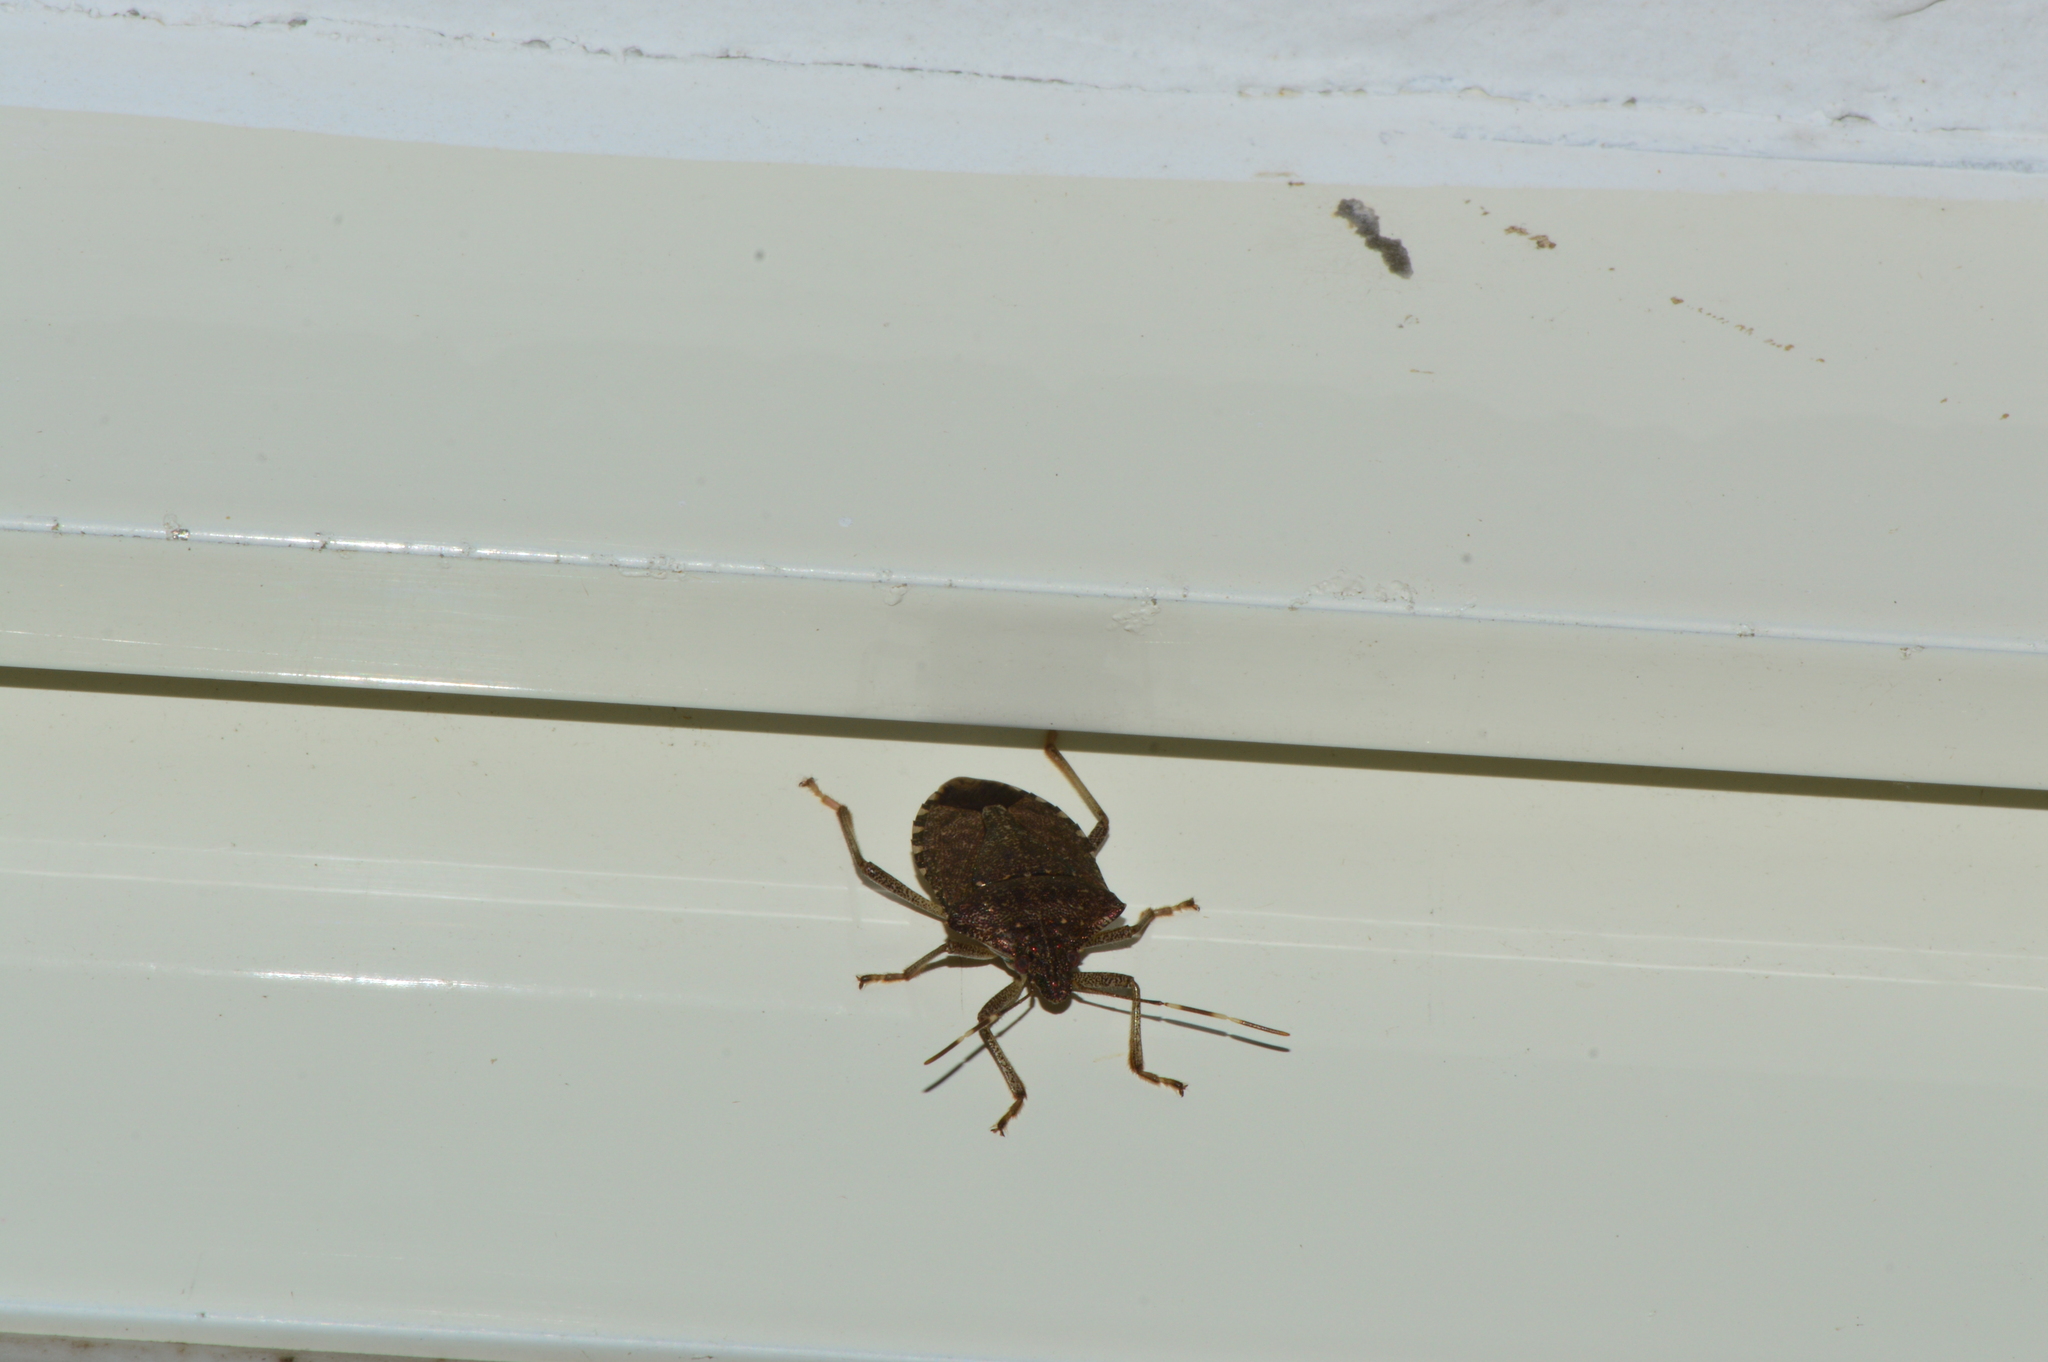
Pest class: stink_bug